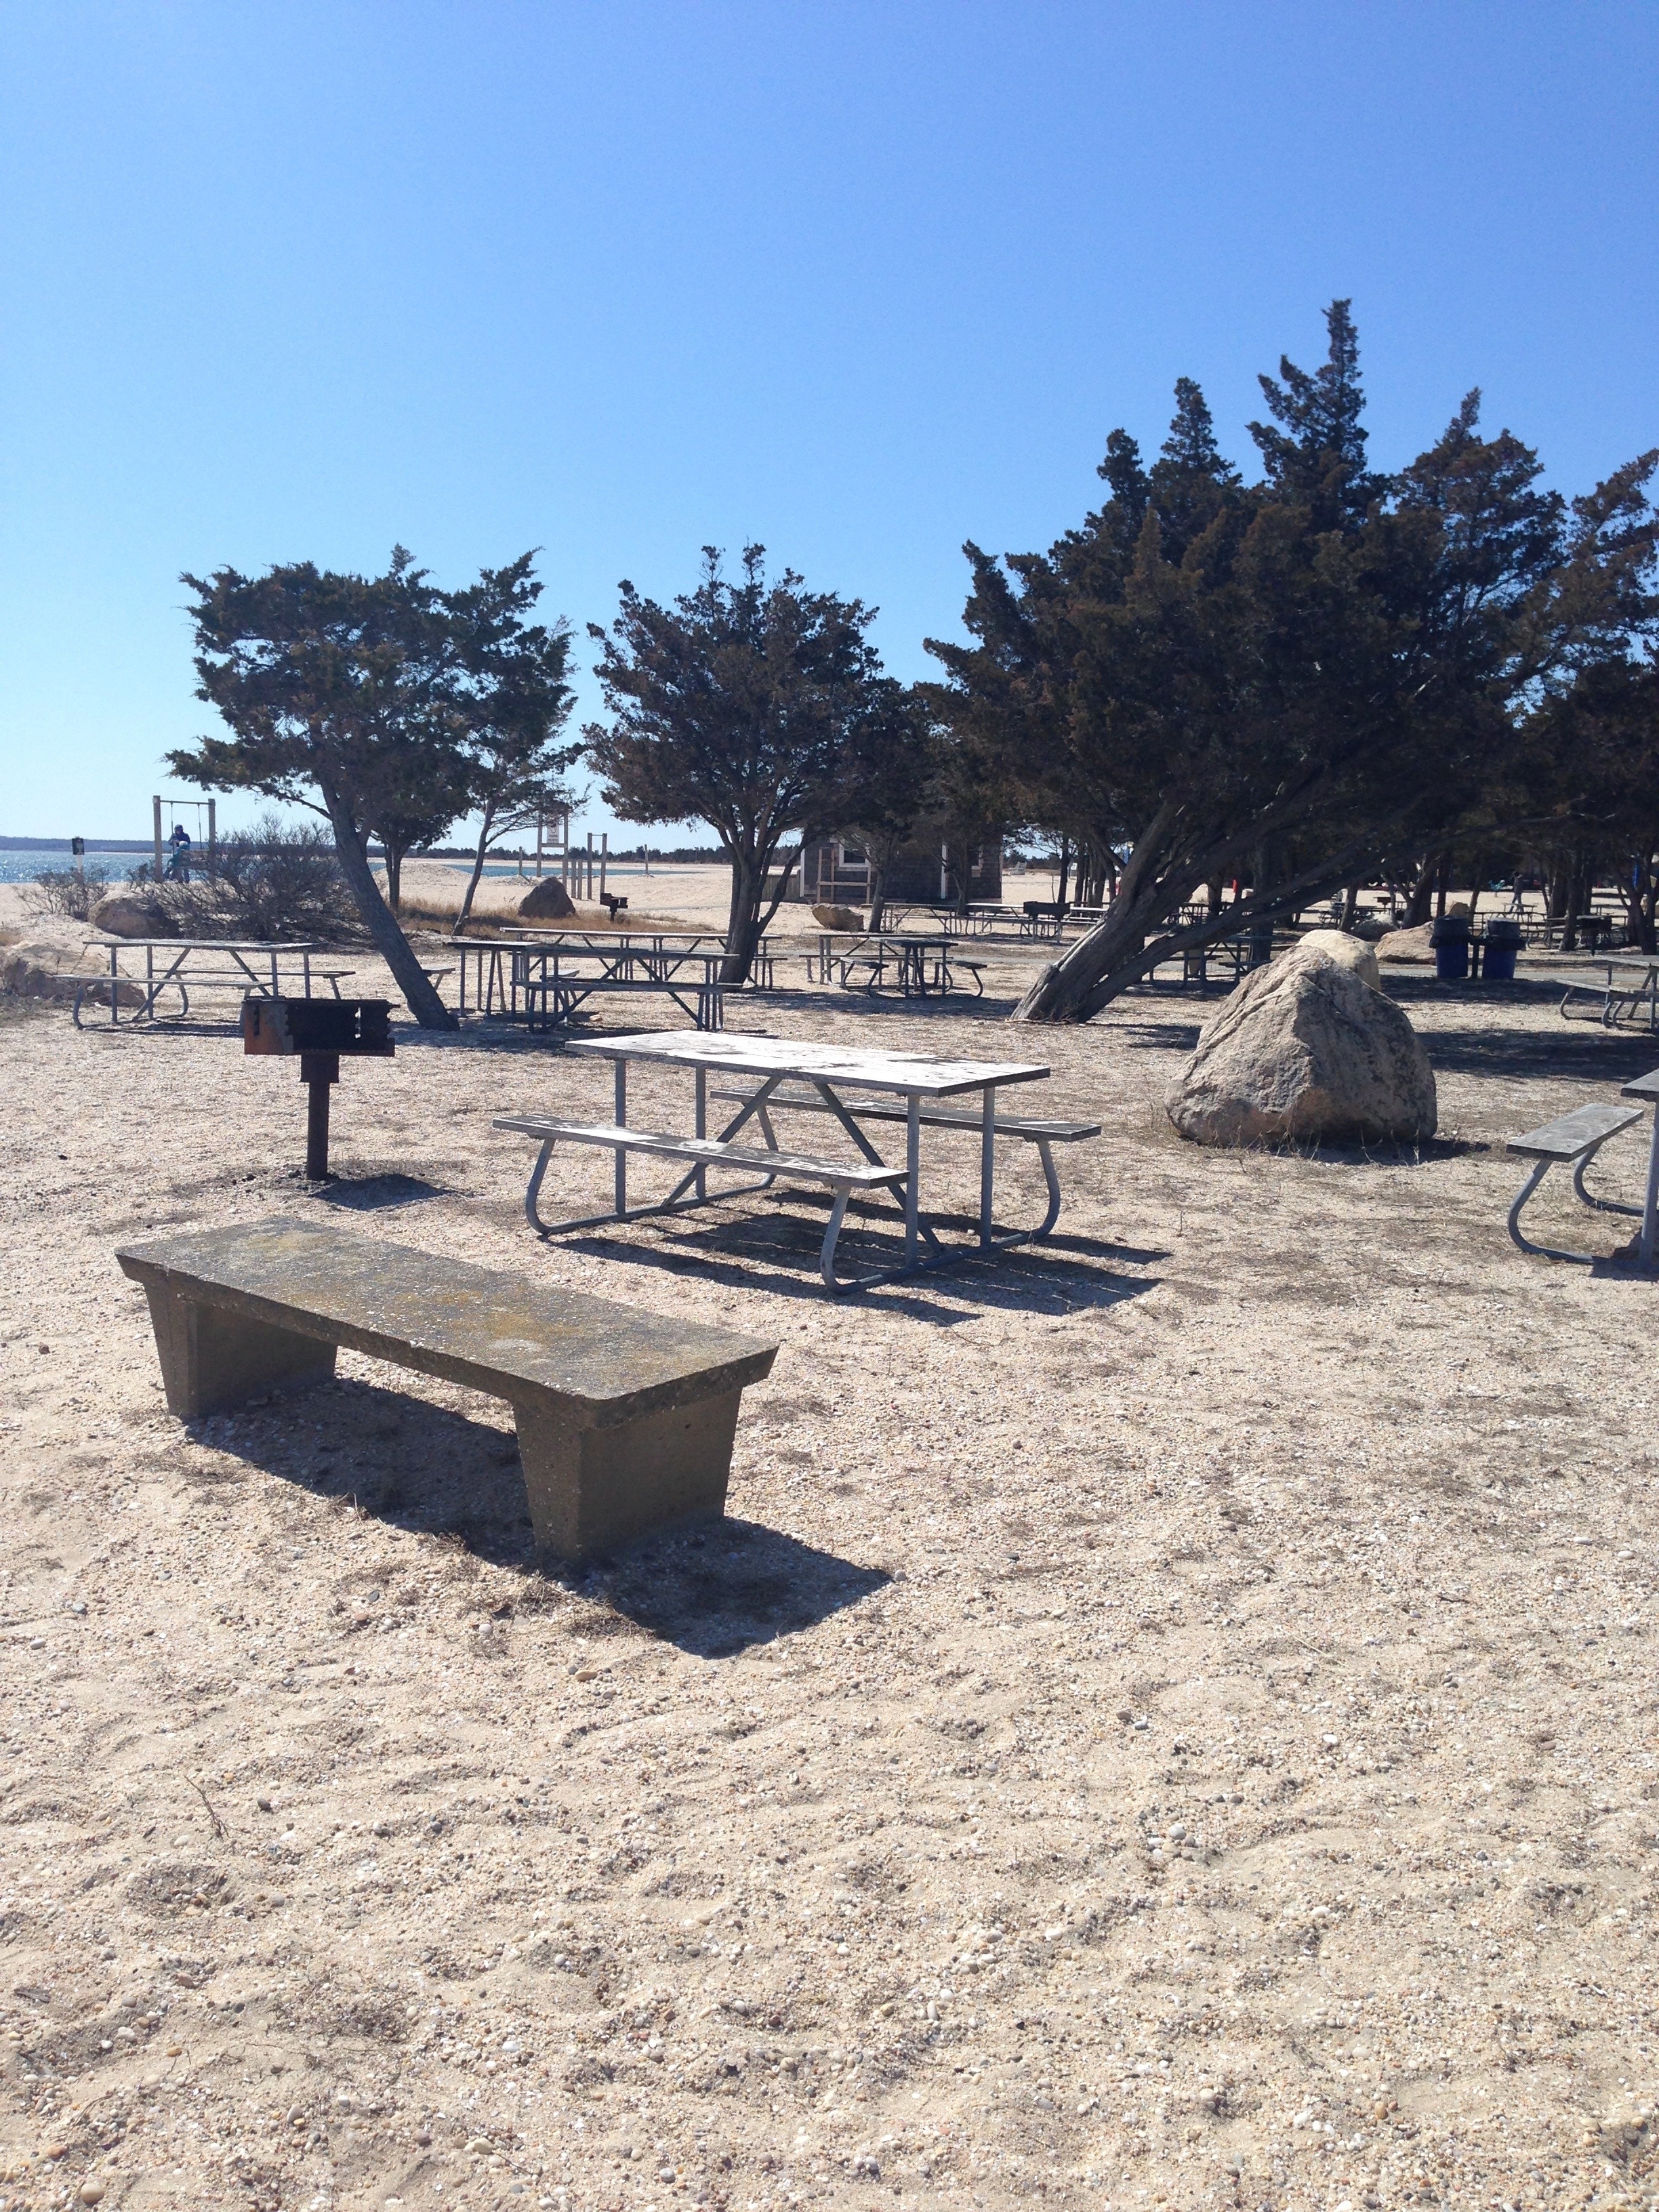
beach, sea, water, sand, walkway, summer, vacation, relax, park, holiday, leisure, picnic, resort, playground, outdoor play equipment